Sylvia Dubois

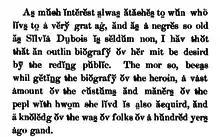
Sample text of C.W. Larison's orthography in "Silvia Dubois : a biografy of the slav who whipt her mistres and gand her fredom"

C.W. Larison, the writer of Sylvia Dubois' biography "Silvia Dubois (Now 116 Yers Old) A Biografy of the Slav who Whipt Her Mistres and Gand Her Fredom", was a physician and former educator interested in documenting local history. He first met with Dubois at Cedar Summit in January 1883 to interview her. He met her a total of three times before releasing her biography.